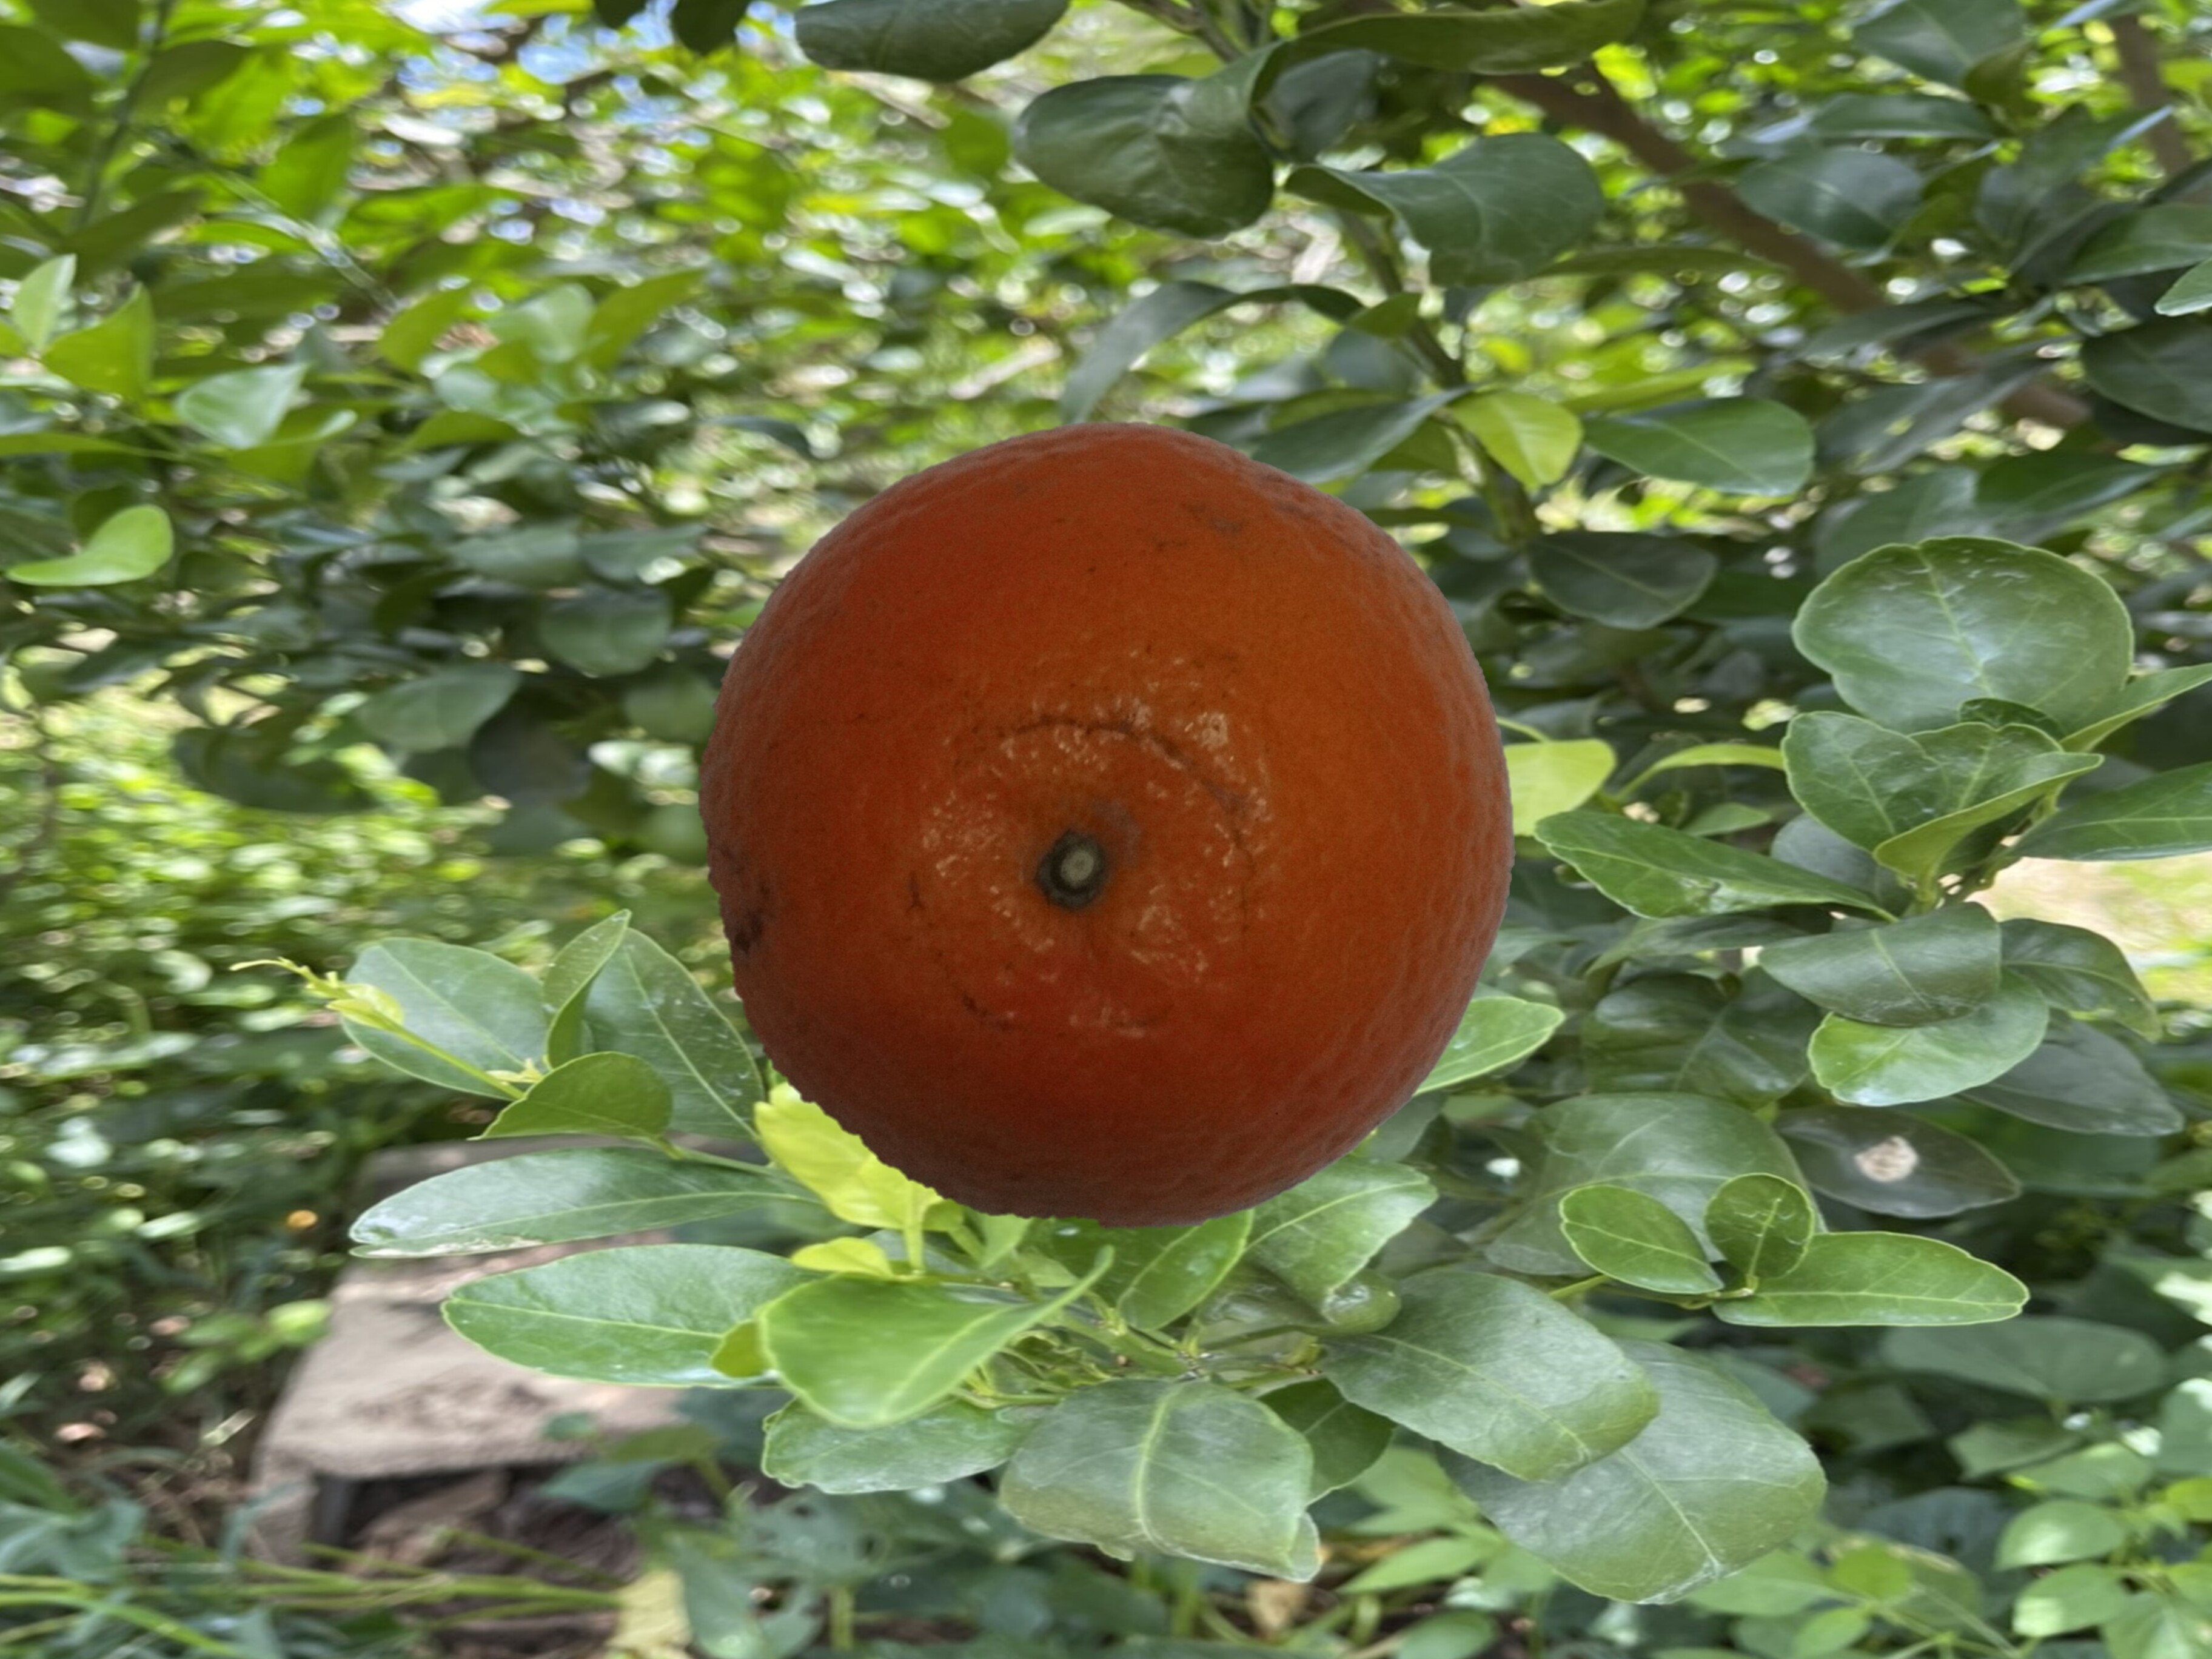
Citrus fruit variety: tankan